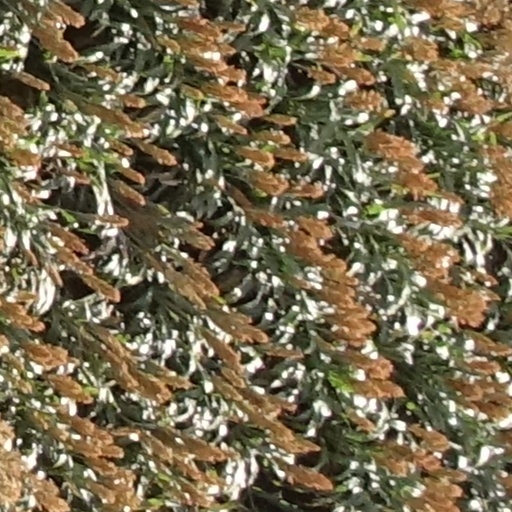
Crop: sorghum